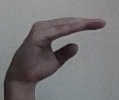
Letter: jeem